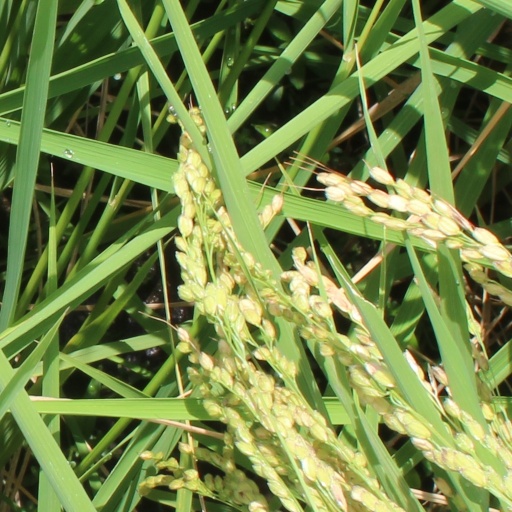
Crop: rice